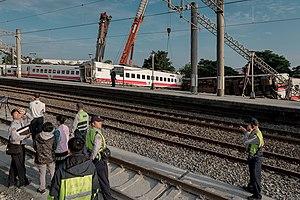
Le 21 octobre 2018, un train de voyageurs déraille dans le comté de Yilan, près de la gare ferroviaire de Xinma, à Taïwan, tuant 18 personnes et en blessant 187. Il s'agit du pire accident ferroviaire de Taïwan depuis le 15 novembre 1991, lorsque deux trains étaient entrés en collision dans le comté de Miaoli, faisant 30 morts et 112 blessés.